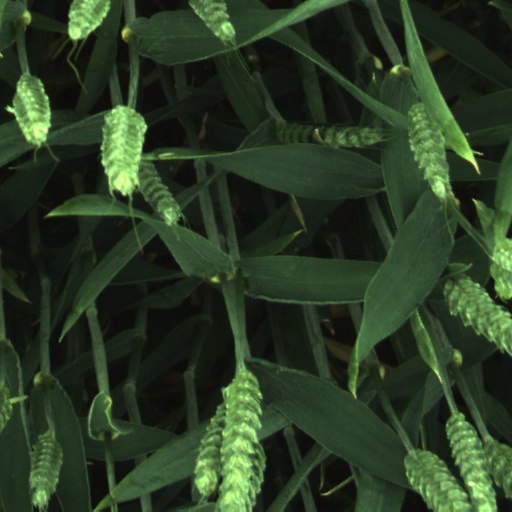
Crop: wheat